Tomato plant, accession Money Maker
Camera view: bottom (45 deg); turntable rotation: 240 degrees
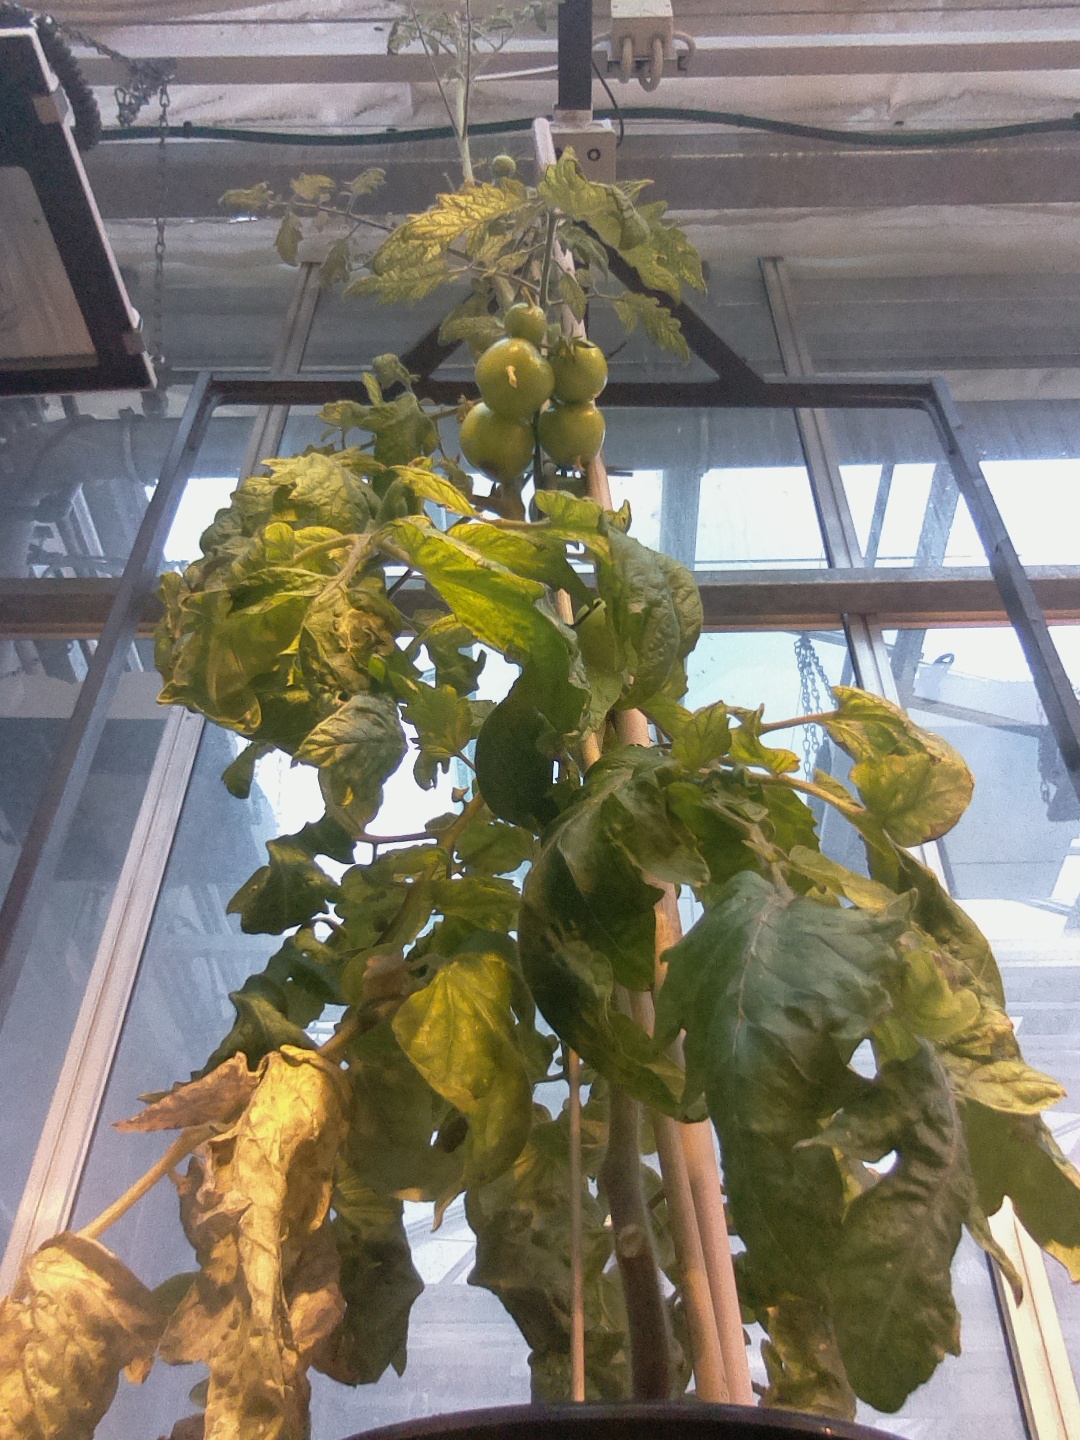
BBCH growth stage 77: 70%-80% of final fruit size